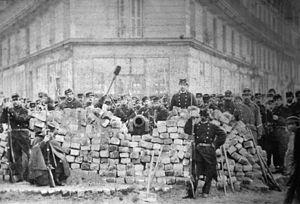
Barricade à l'angle des boulevard Voltaire et Richard-Lenoir pendant la Commune de Paris de 1871. Cliché pris à l'occasion de l'exposition ""La Commune 1871, Paris capitale insurgée"" à l'Hôtel de ville de Paris le 5 avril 2011."